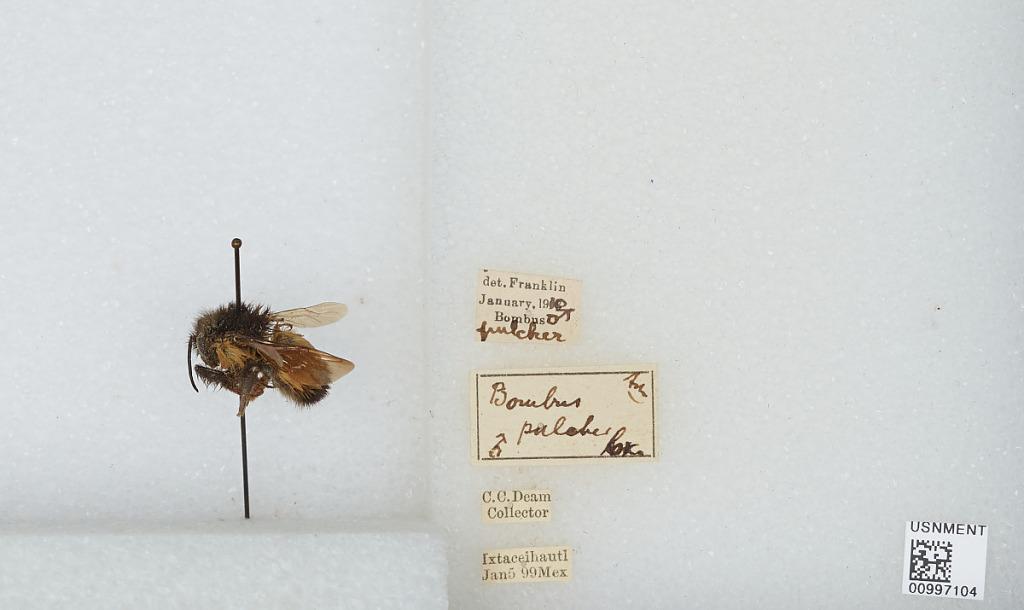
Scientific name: Bombus (Pyrobombus) ephippiatus (Say)
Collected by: C. Deam
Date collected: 1899-1-5
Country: Mexico
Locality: Volcan Iztaccihuatl
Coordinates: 19.1789, -98.6417
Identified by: Franklin